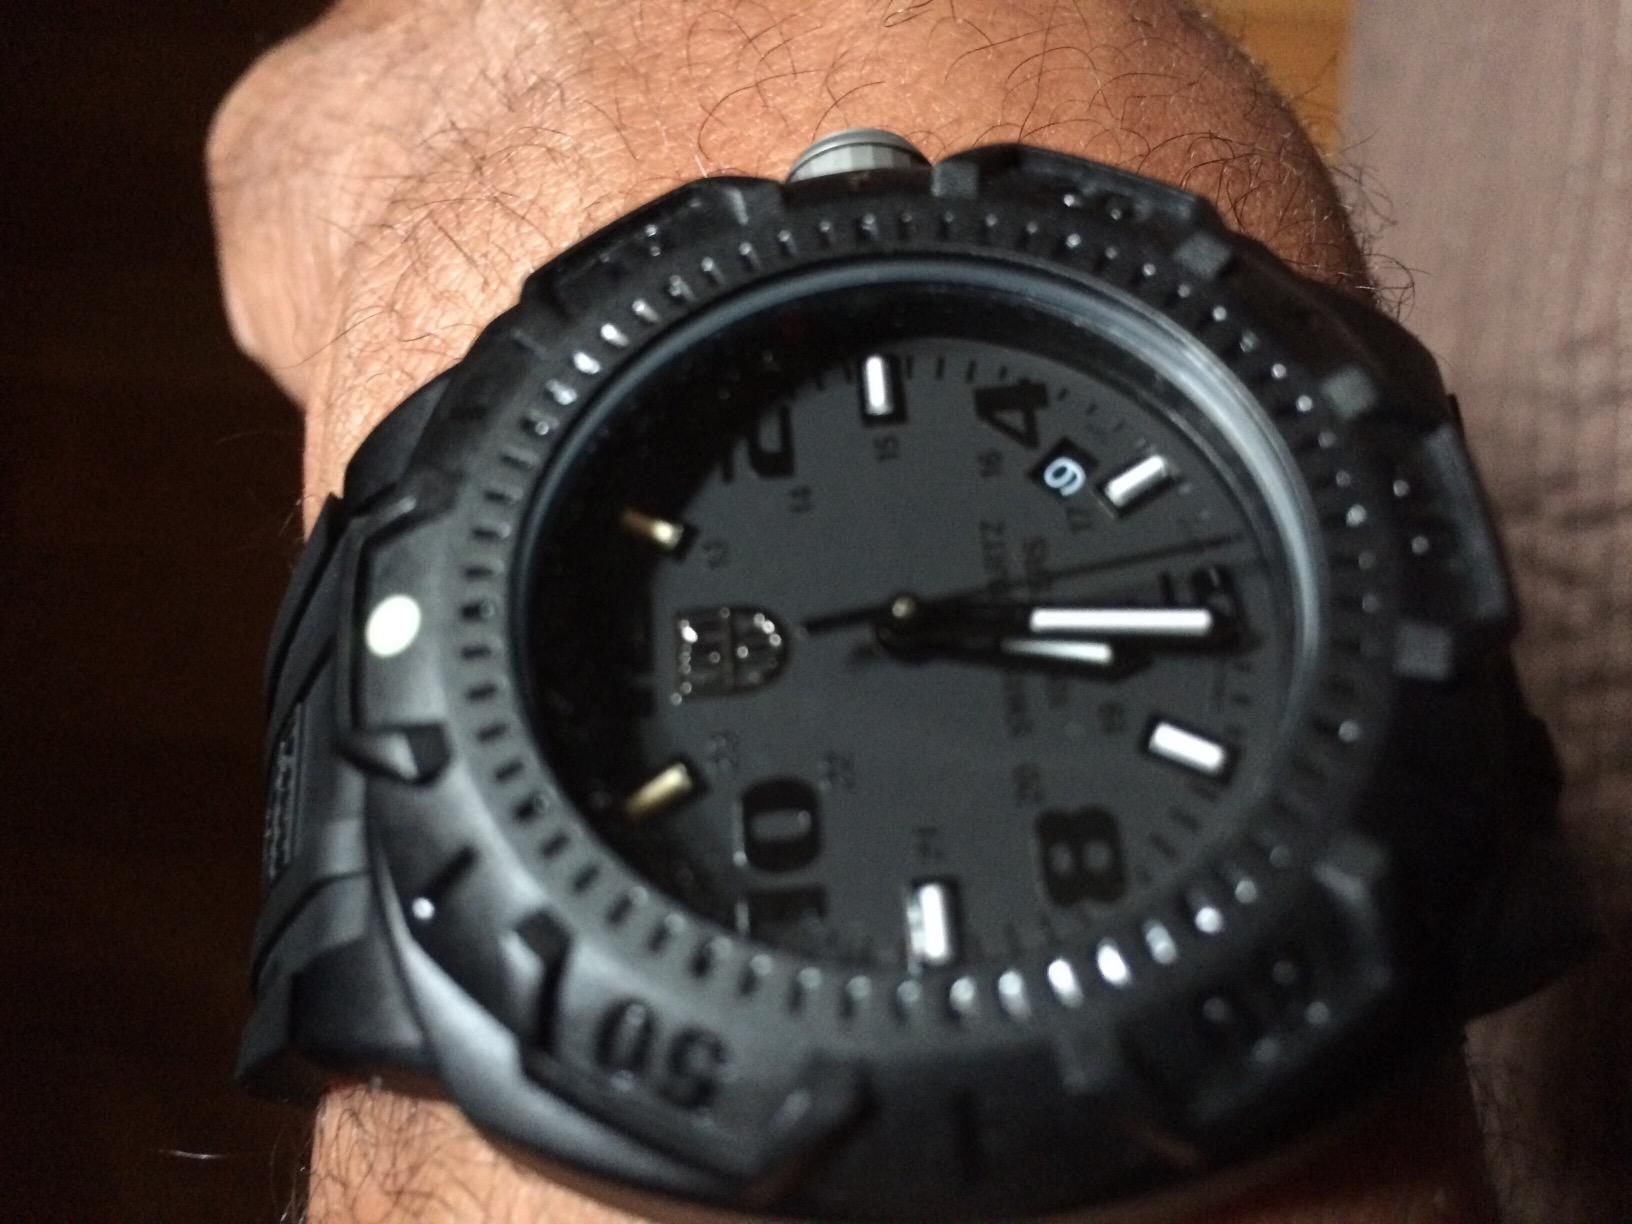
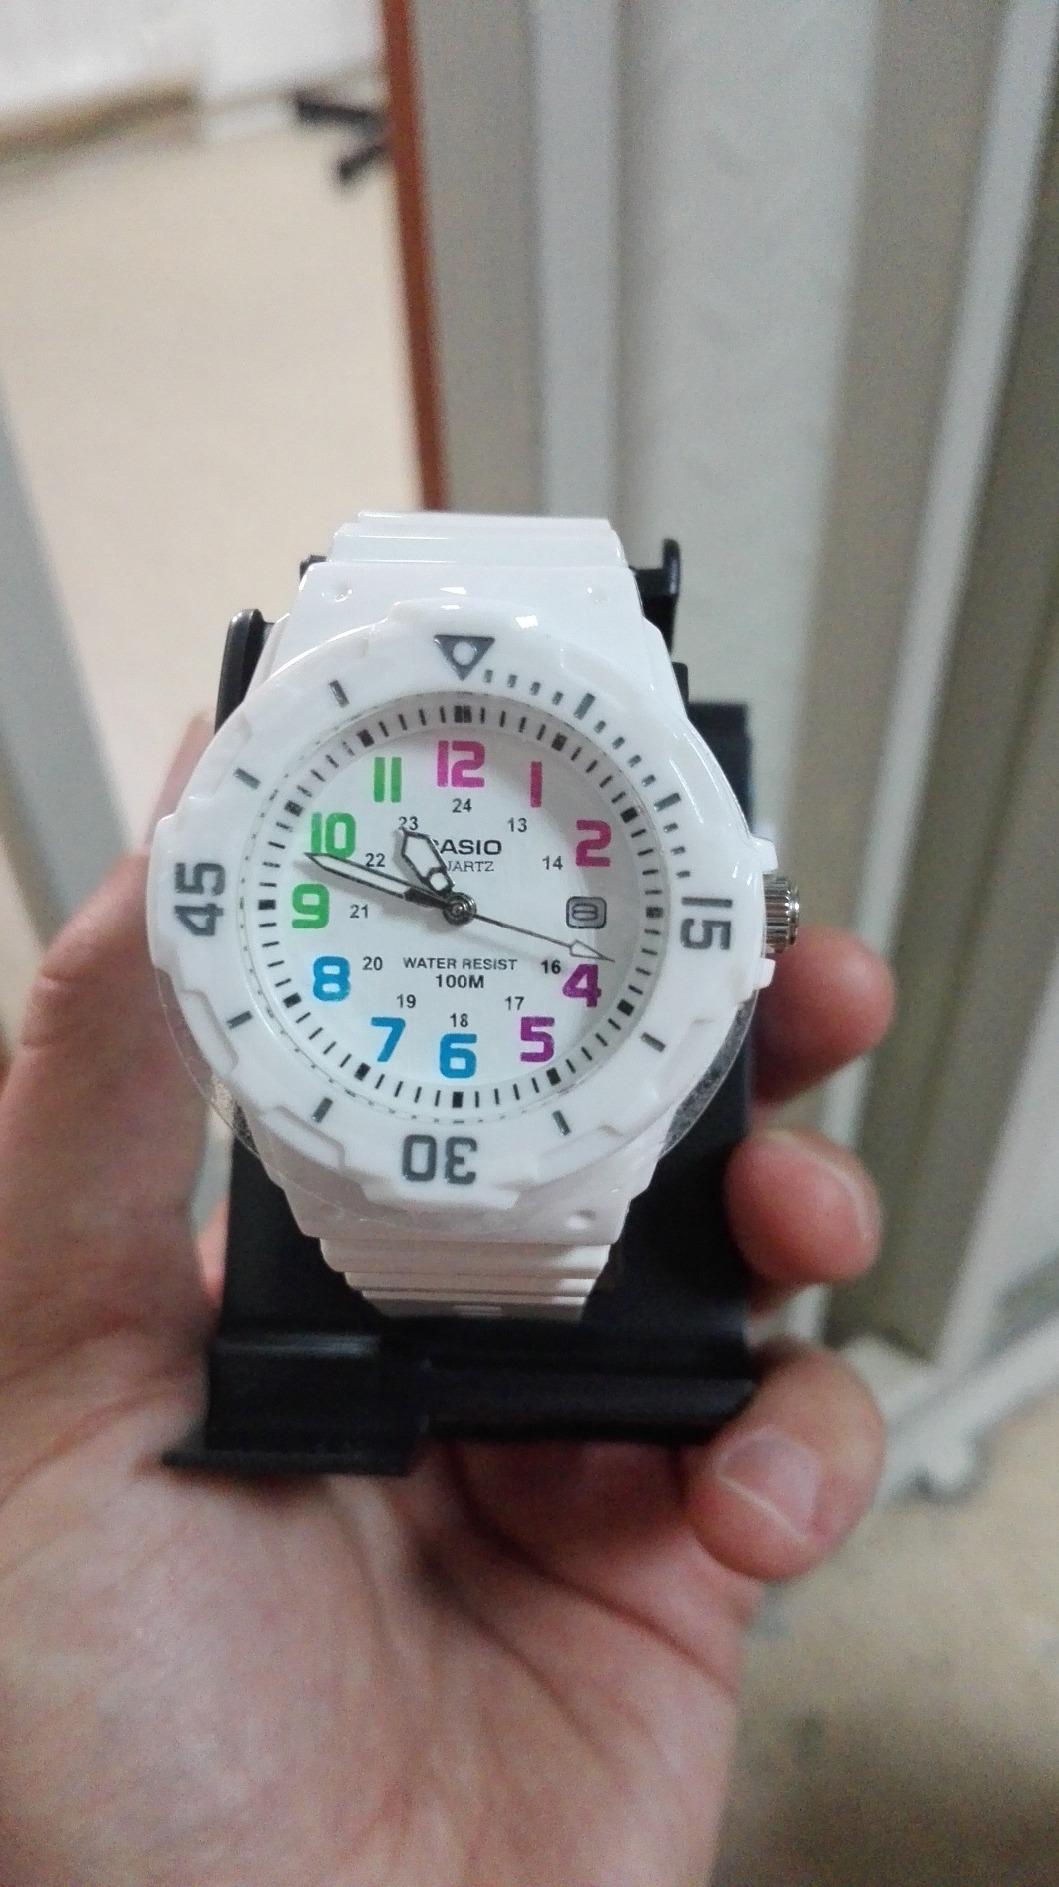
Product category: accessories_watch
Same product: no